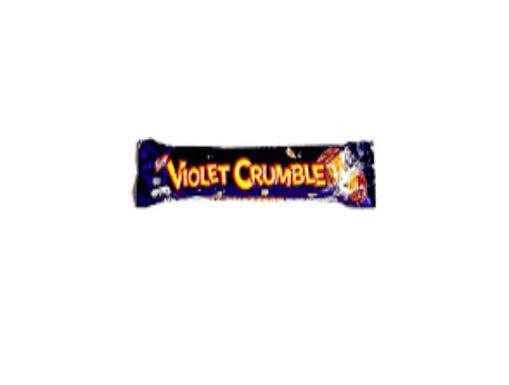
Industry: Food